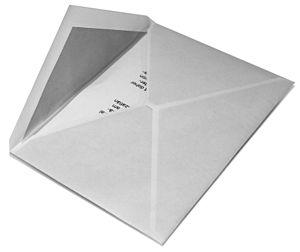
Une enveloppe, en papeterie, est un pliage que l'on peut sceller, destiné à contenir un courrier pour le protéger, notamment des regards indiscrets lors du transport, et sur laquelle on place l'affranchissement.